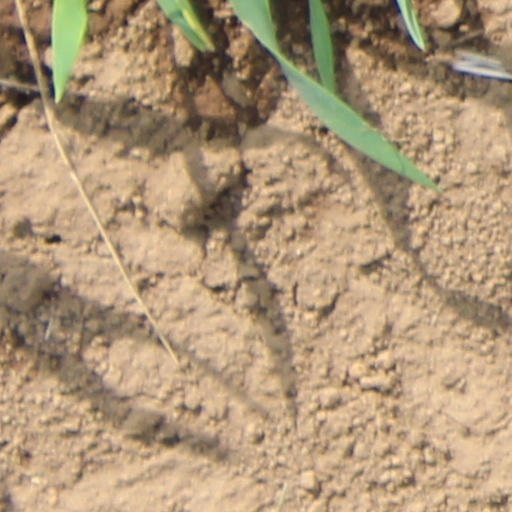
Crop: wheat